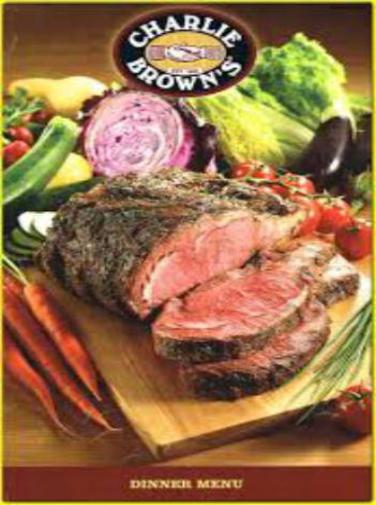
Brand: charlie brown's steakhouse
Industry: Food